GWR pagoda platform shelter

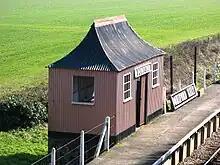
Pagoda shelter at .

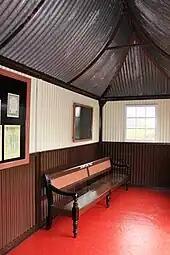
Inside the preserved example at Doniford Halt

The archetypal Pagoda Platform Shelter was a distinctively-shaped corrugated iron structure used by passengers waiting at railway stations in Wales and southern England.